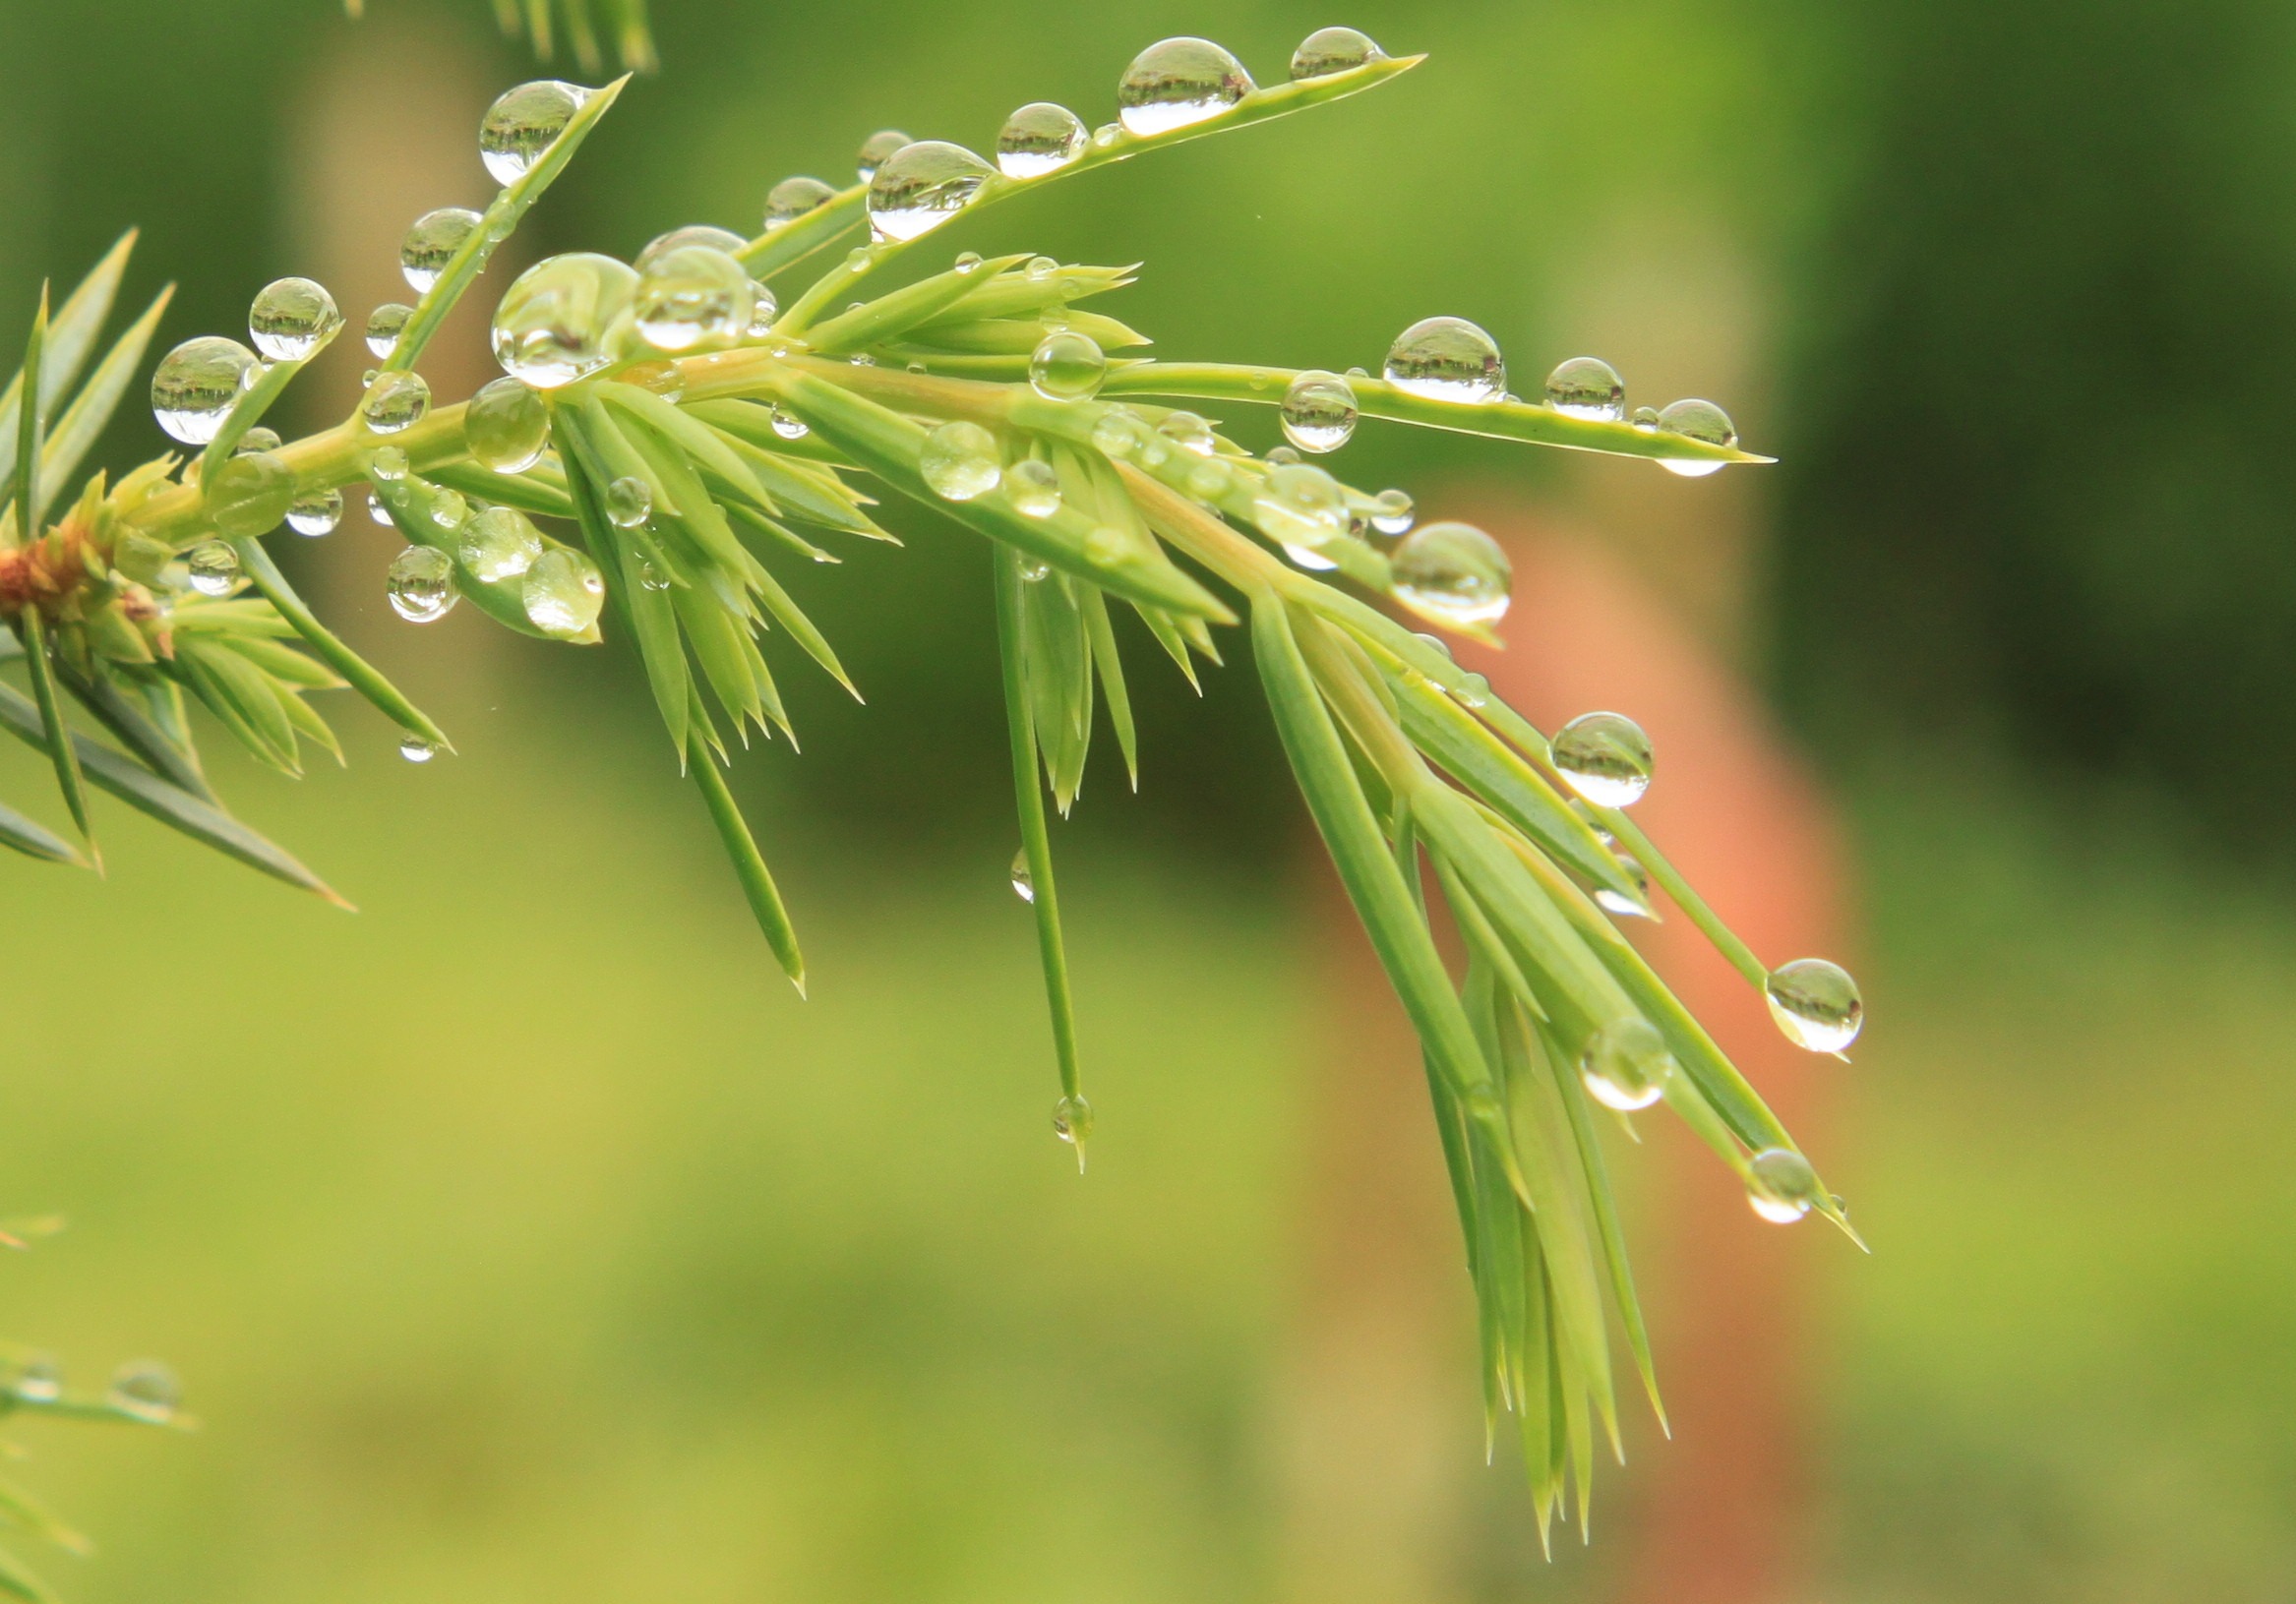
tree, water, nature, grass, branch, dew, plant, meadow, leaf, flower, bush, green, herb, botany, flora, plants, twig, wildflower, close up, coniferous, juniper, shrub, drops, waterdrops, moisture, macro photography, flowering plant, grass family, plant stem, land plant